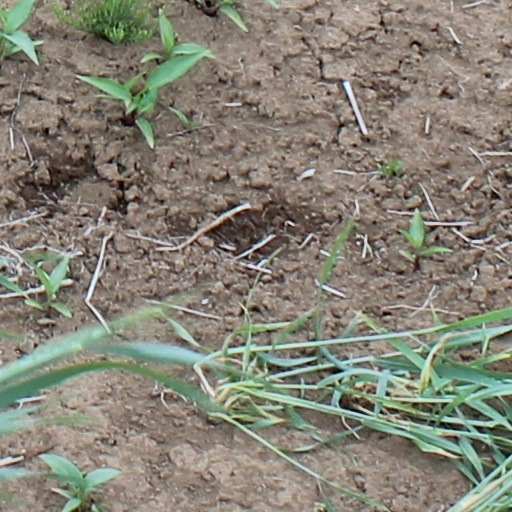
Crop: wheat